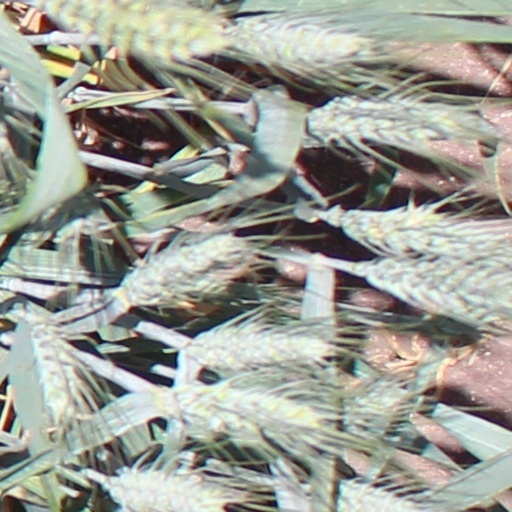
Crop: wheat